Pierre-Joseph Alary

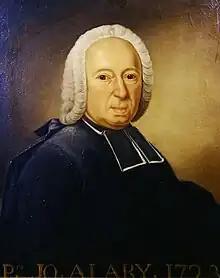
Pierre-Joseph Alary.

Pierre-Joseph Alary (19 March 1689 in Paris – 15 December 1770) was a French ecclesiastic and writer.